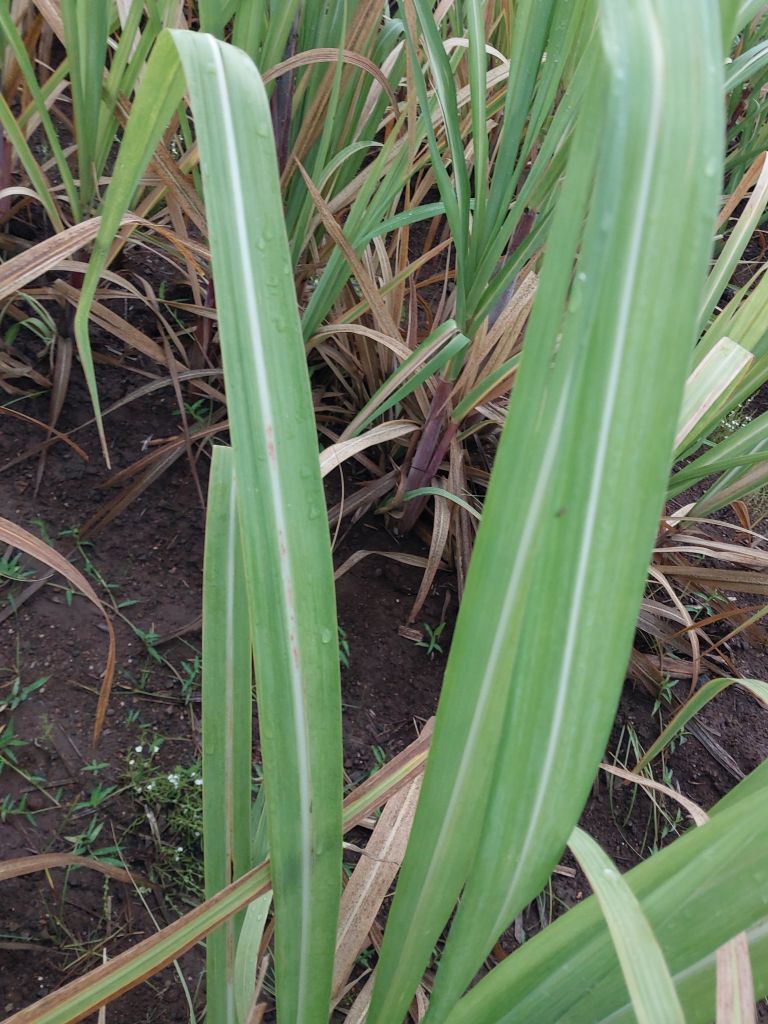
Label: Brown Spot